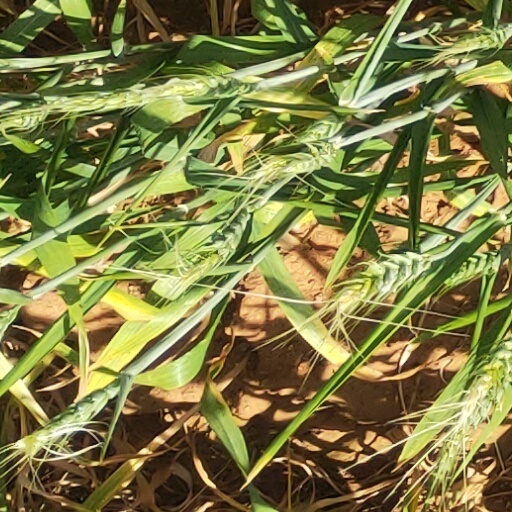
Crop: wheat